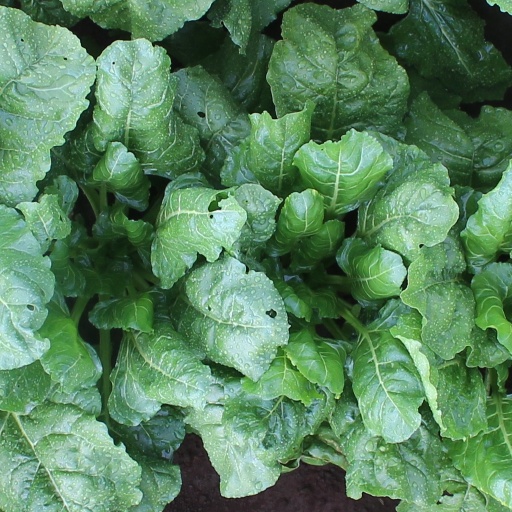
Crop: sugar beet